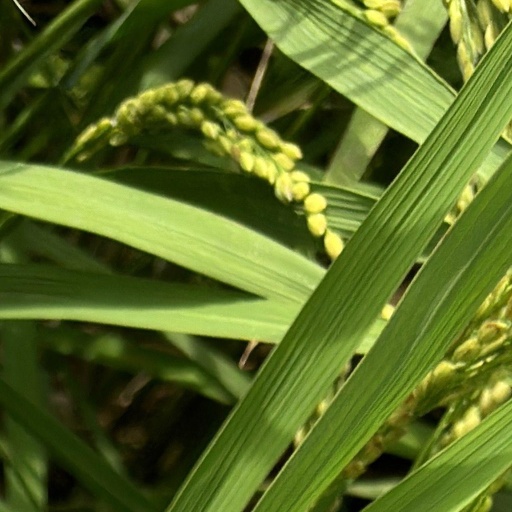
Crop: rice